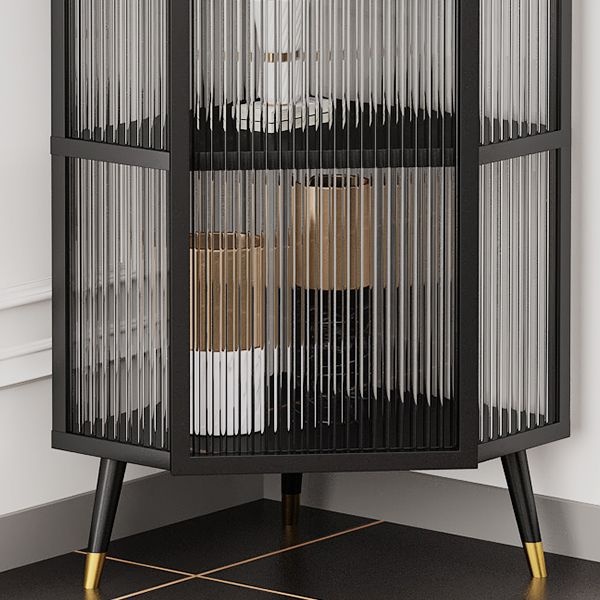
Industrial Curio Cabinet Metal Glass Doors Storage Cabinet with Legs for Living Room
What is Included Style: Industrial Color: White Black Product Type: Curio Cabinet Design: Corner Unit Material: Metal Purposeful Distressing Type: No Distressing Size: 15.7"L x 15.7"W x 29.5"H 16"L x 16"W x 41"H 16"L x 16"W x 53"H Height: Short (Under 45 in.) Standard (45 - 90 in.) Weights & Dimensions Overall Length - Side to Side: 16" (40 cm) Overall Width - Front to Back: 16" (40 cm) Overall Height - Top to Bottom: 29.5" (75 cm) 41" (105 cm) 53" (135 cm) Drawers Included: Drawers Not Included Features Feature: Glass Doors Open Storage: No Wine Storage: Without Wine Storage Stemware Rack: No Adjustable Shelves: Non-Adjustable Shelf Material: Metal Number of Shelves: 2 3 4 Cabinets Included: Cabinet Included Number of Cabinets: 1 Locking Cabinet: No Glass Doors: Yes Door Mechanism: Hinged Number of Doors: 1 Warranty Product Warranty: Yes Full or Limited Warranty: Limited Warranty Length: 60 Days
Brand: Clearhalo
Category: Furniture > Cabinets & Storage > China Cabinets & Hutches > Corner Display Cabinets